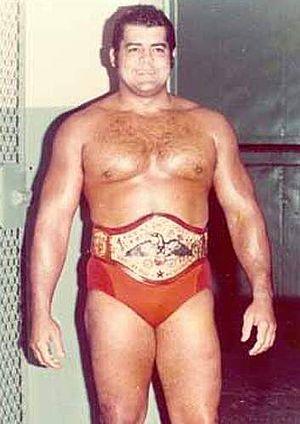
Dans le monde du catch, le Triple Crown Championship est une distinction faite à un catcheur ayant réuni dans sa carrière un titre mondial, un titre de seconde catégorie, et un titre par équipe d'une même promotion. En revanche, un titre de troisième catégorie est nécessaire pour devenir Grand Slam Champion.